1992 Algerian Super Cup

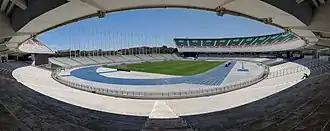
Stade du 5 Juillet hosted the match

The 1992 Algerian Super Cup is the 2nd edition of Algerian Super Cup, a football match contested by the winners of the Championnat National and 1991–92 Algerian Cup competitions. The match was scheduled to be played on 1 November 1992 at Stade 5 Juillet 1962 in Algiers between 1991–92 Championnat National winners MC Oran and 1991–92 Algerian Cup winners JS Kabylie.